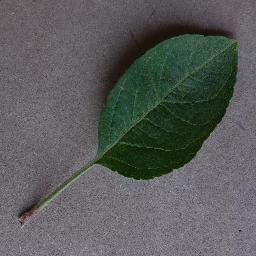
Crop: apple
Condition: healthy